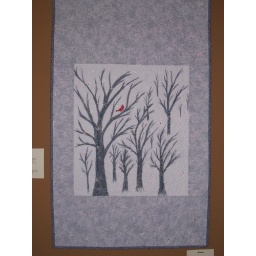
Loved this - very subtle, but you can't miss the red cardinal in the tree.